Indigenous Australians

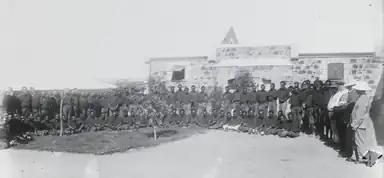
Aboriginal prisoners on Rottnest Island, 1883

British exploration of the Australian coastline began with the buccaneer William Dampier in 1688 and 1699. Dampier was impressed neither by the country nor the people of the west Australian coast. Almost a century later, the explorer James Cook mapped the east coast of Australia and claimed the territory for Britain in the name of King George III. Cook was impressed both by the land and the people whom he encountered, writing in his journal: "From what I have said of the Natives of New Holland they may appear to some to be the most wretched people upon Earth, but in reality they are far more happier than we Europeans; being wholy unacquainted not only with the superfluous but the necessary conveniencies so much sought after in Europe, they are happy in not knowing the use of them. They live in a Tranquillity which is not disturb'd by the Inequality of Condition".